Airmail stamp

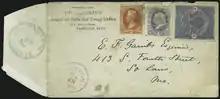
1877 "Buffalo" label affixed to balloon cover

With aviation developments, several countries started to experiment with flights, and postal authorities considered flying the mails. Initially flights were unofficial, but some flights such as the 1877 Buffalo balloon flight, carried mail, to which stamp-like labels were affixed. At the beginning airmail letters cost more than surface mail.